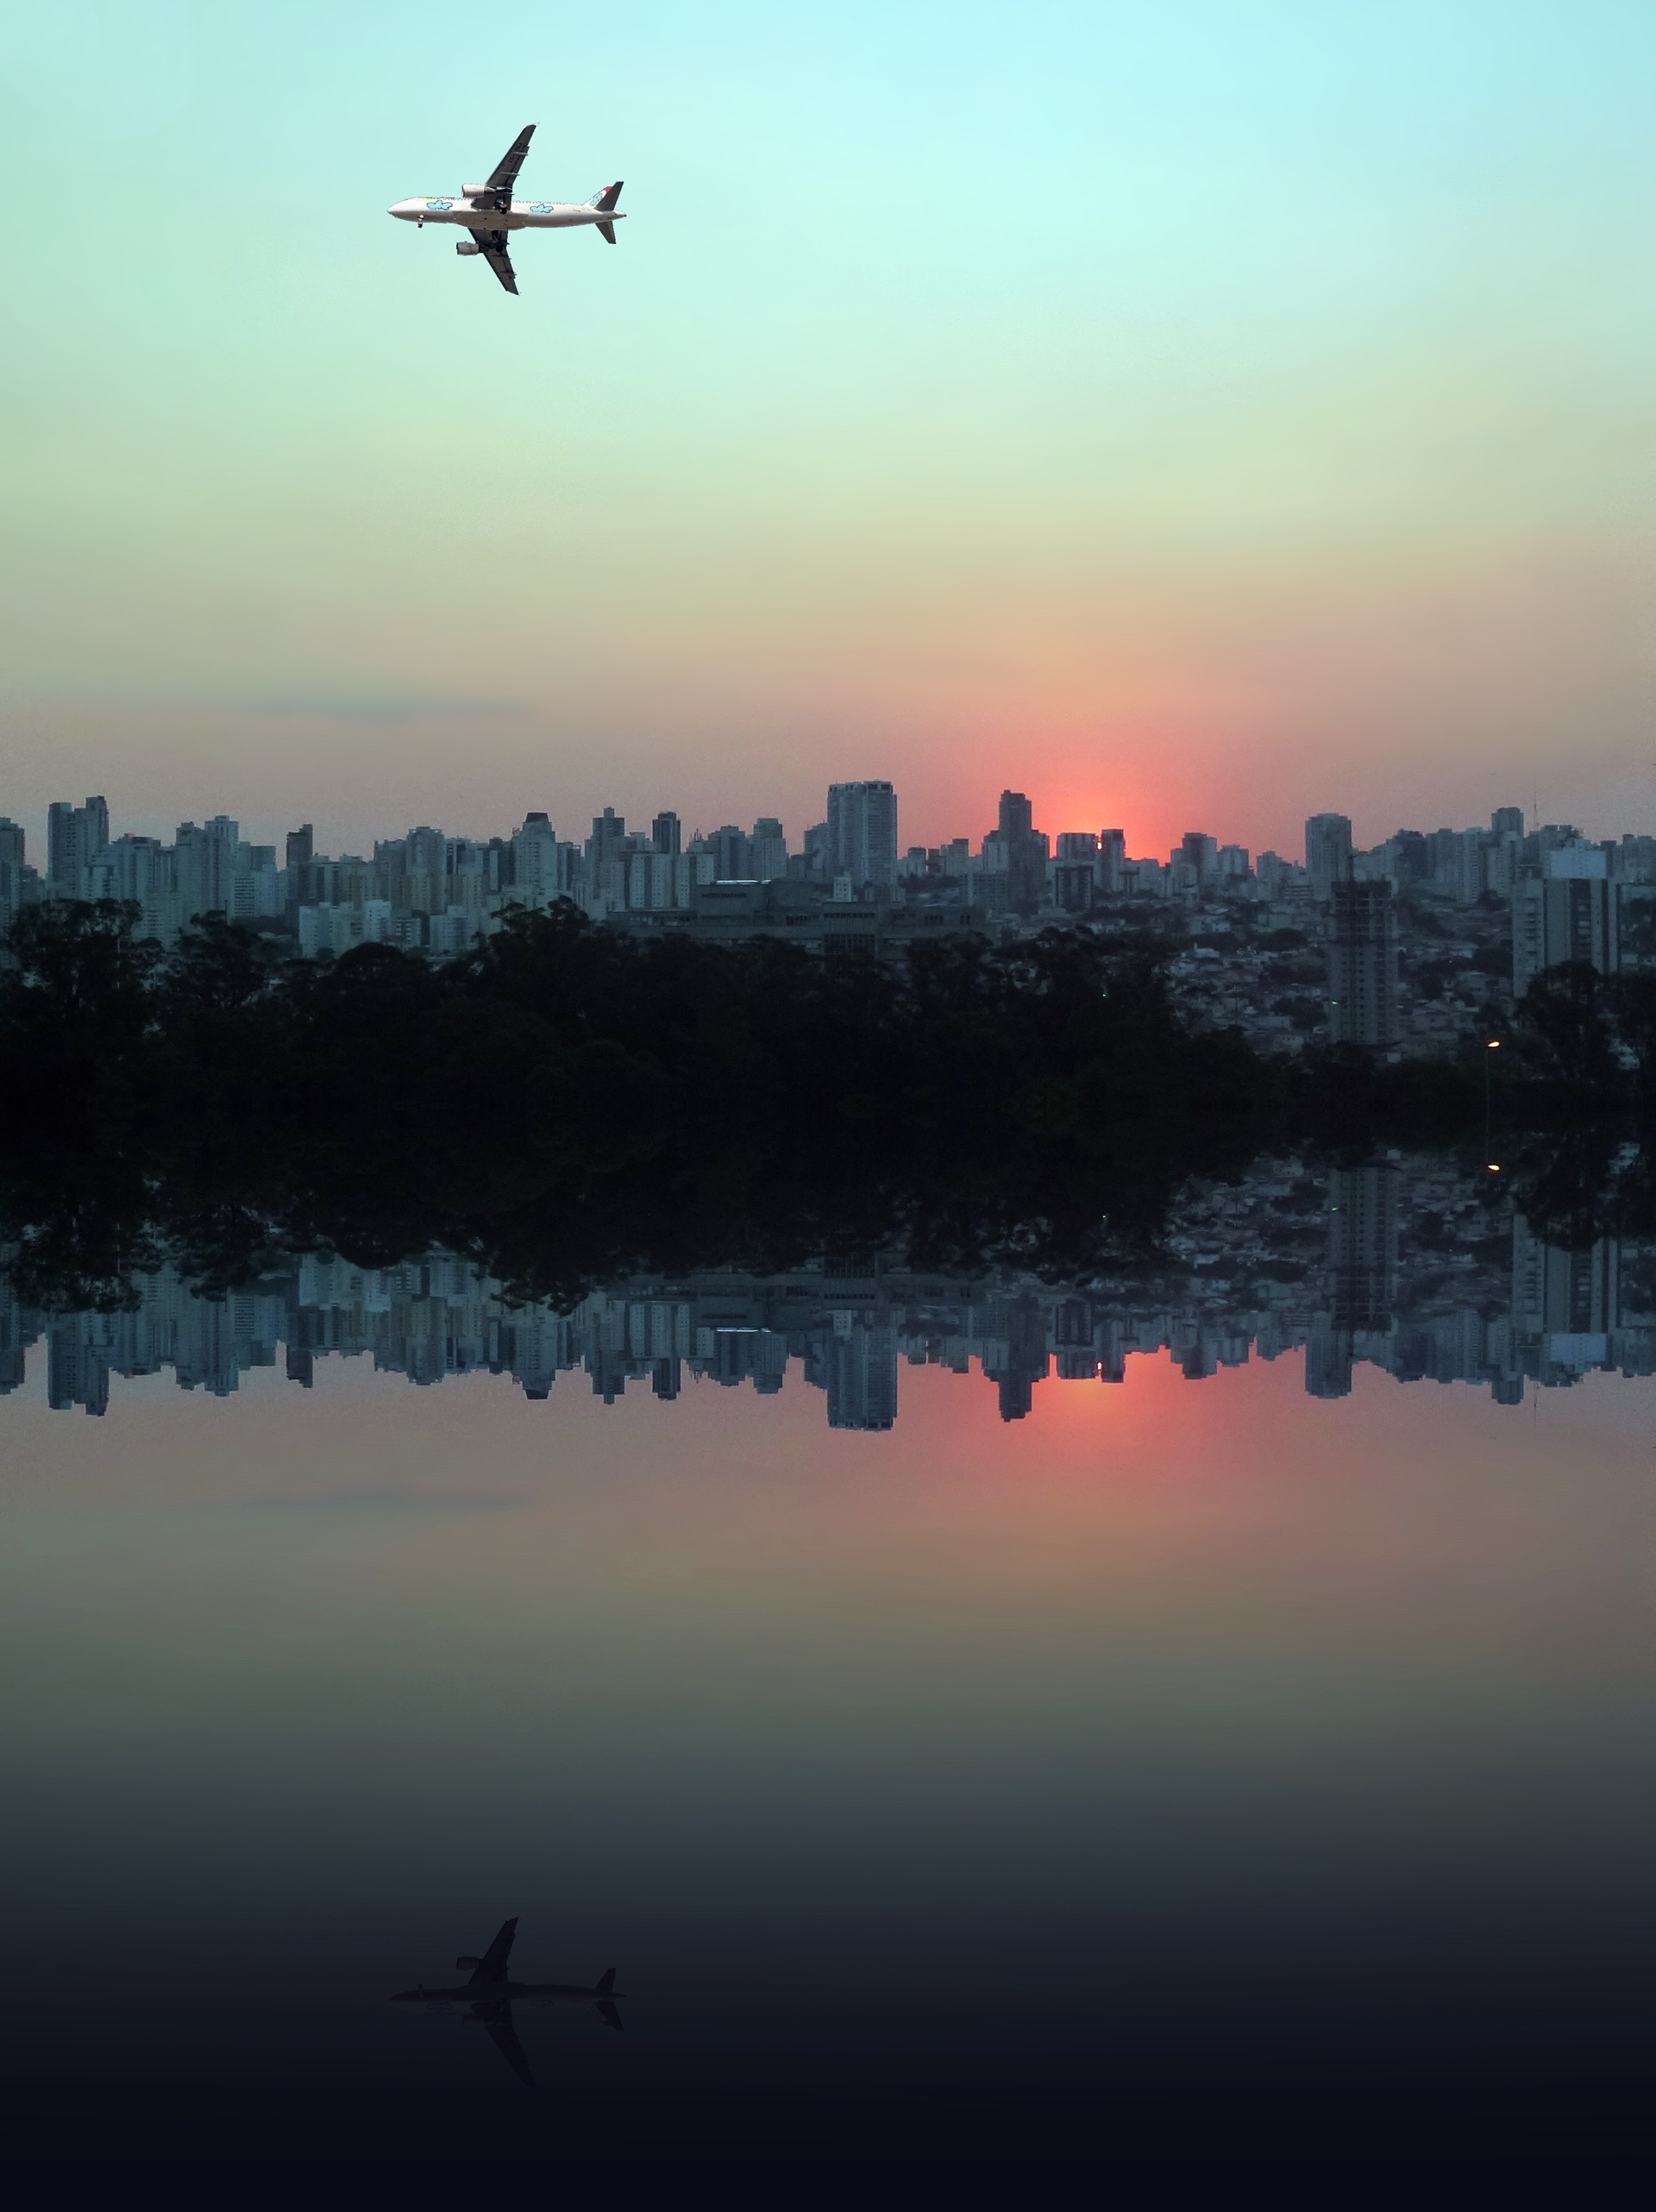
sea, horizon, cloud, sky, sun, sunrise, sunset, skyline, sunlight, morning, lake, dawn, city, atmosphere, cityscape, plane, dusk, evening, reflection, birds, west, buildings, sol, brazil, eventide, afterglow, against light, atmospheric phenomenon, atmosphere of earth